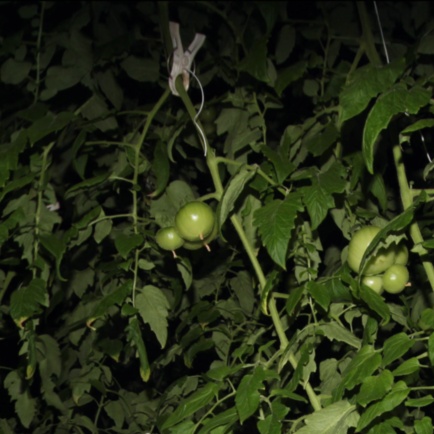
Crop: tomato